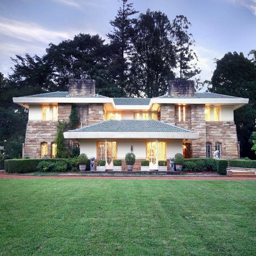
the property was last traded at $3.2 million .